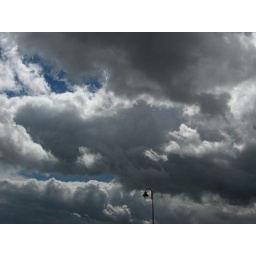
the clouds in the sky